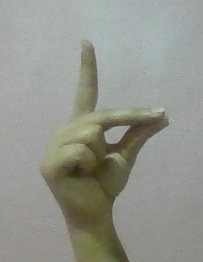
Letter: ta